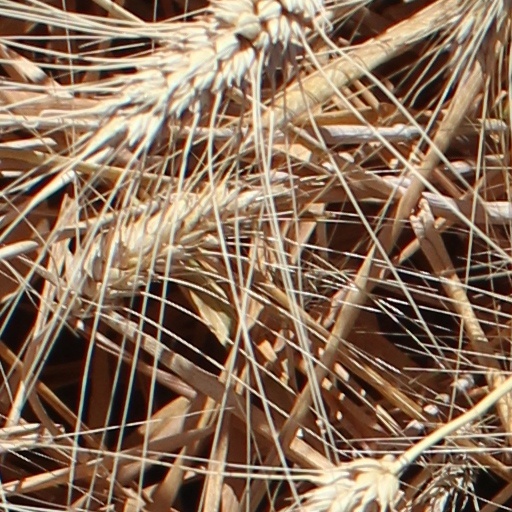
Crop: wheat